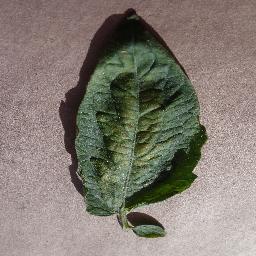
Label: Tomato___Spider_mites Two-spotted_spider_mite